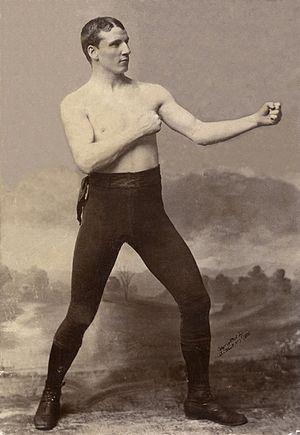
Jack (Nonpareil) Dempsey est un boxeur irlandais né le 15 décembre 1862 à Curran et mort le 2 novembre 1895 à Portland dans l'Oregon.